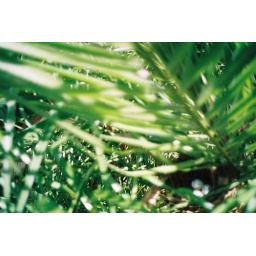
Nest with eggs in a tree outside the volunteer house